Estonian language

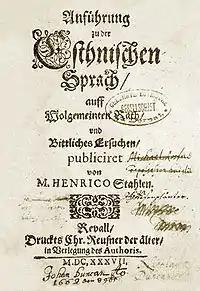
"Estonian Grammar" by Heinrich Stahl, published in Tallinn (Reval) in 1637

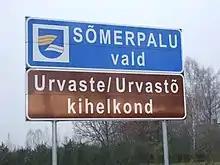
Road sign in Estonian and Võro

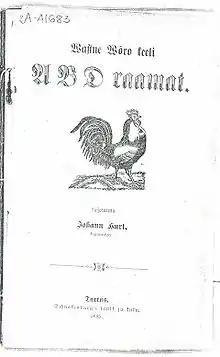
An 1885 ABC-book in Võro written by Johann Hurt: "Wastne Võro keeli ABD raamat"

Oldest written records of Estonian language date from the 13th century. The "Originates Livoniae" in the "Livonian Chronicle of Henry" contains Estonian place names, words and fragments of sentences.